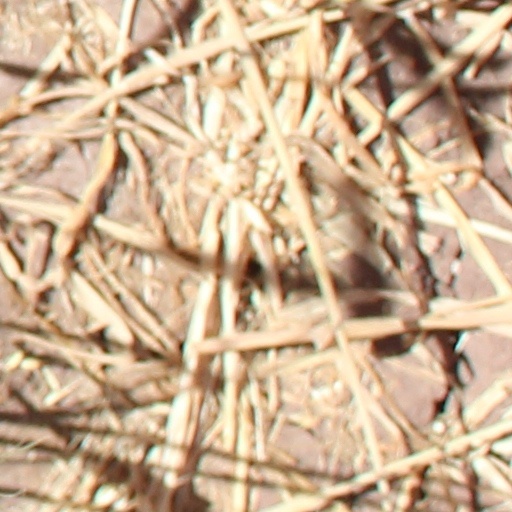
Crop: wheat